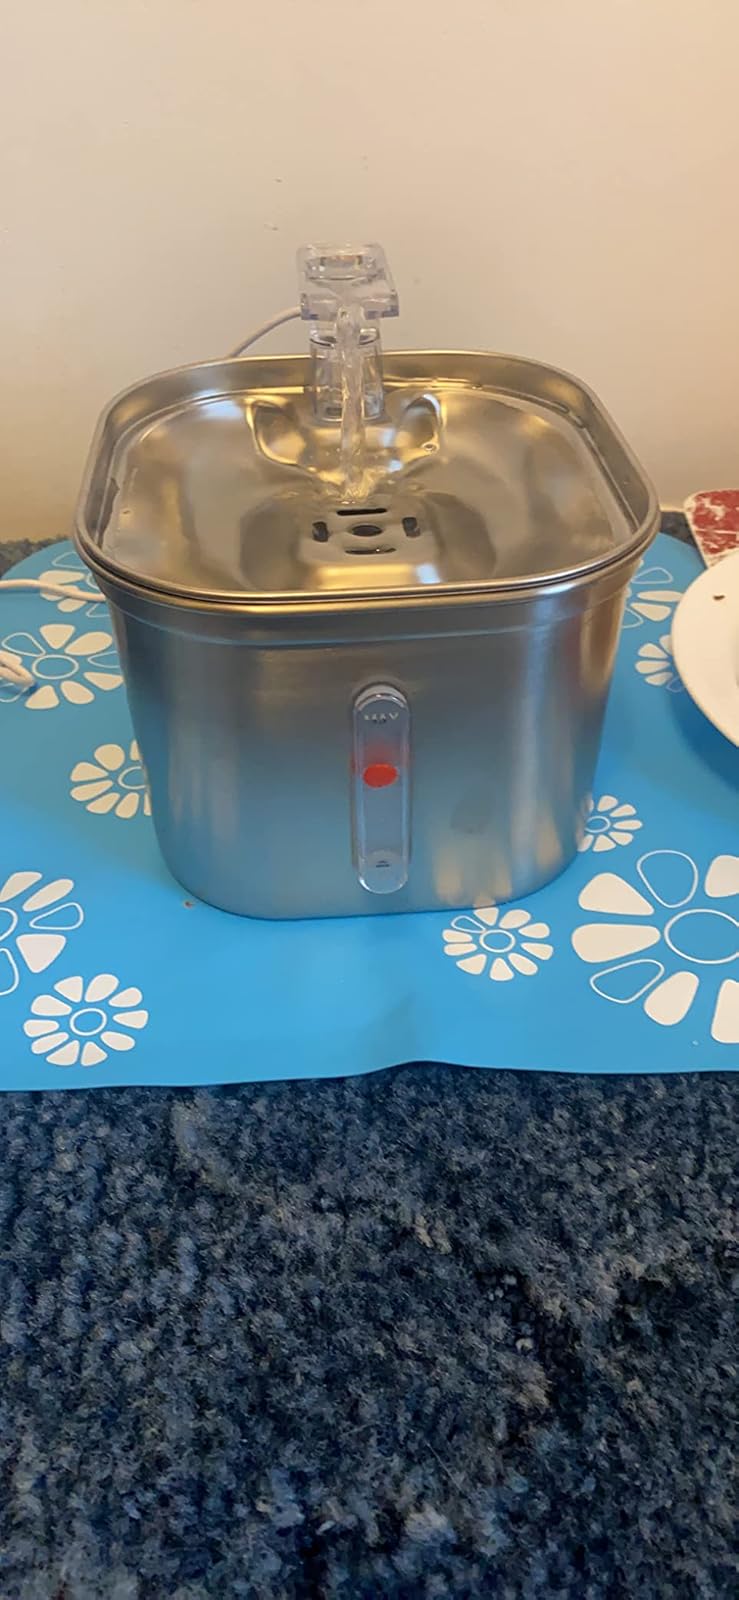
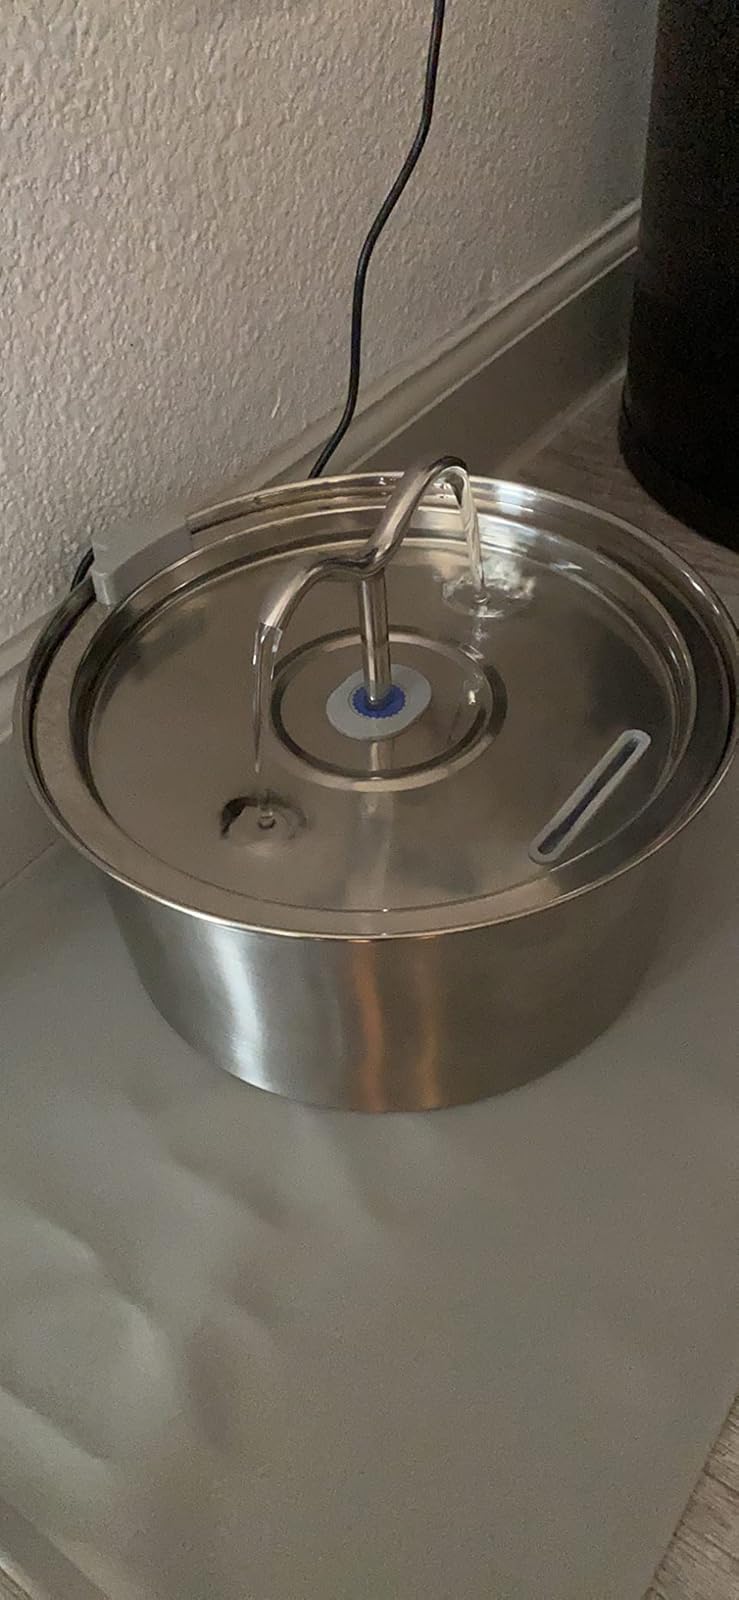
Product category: items_bowl
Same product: no